Area codes 847 and 224

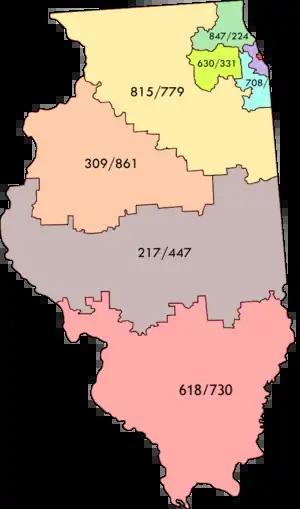
NPA codes of Illinois

Area codes 847 and 224 are telephone area codes in the North American Numbering Plan (NANP) for the U.S. state of Illinois. The numbering plan area (NPA) comprises the northeastern part of Illinois and many northern suburbs of Chicago. This includes most of Lake County, the northern part of Cook County, the northern part of Kane County, and a small part of McHenry County.